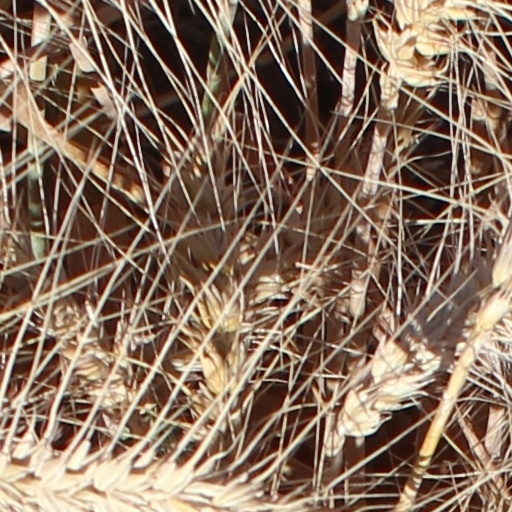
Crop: wheat